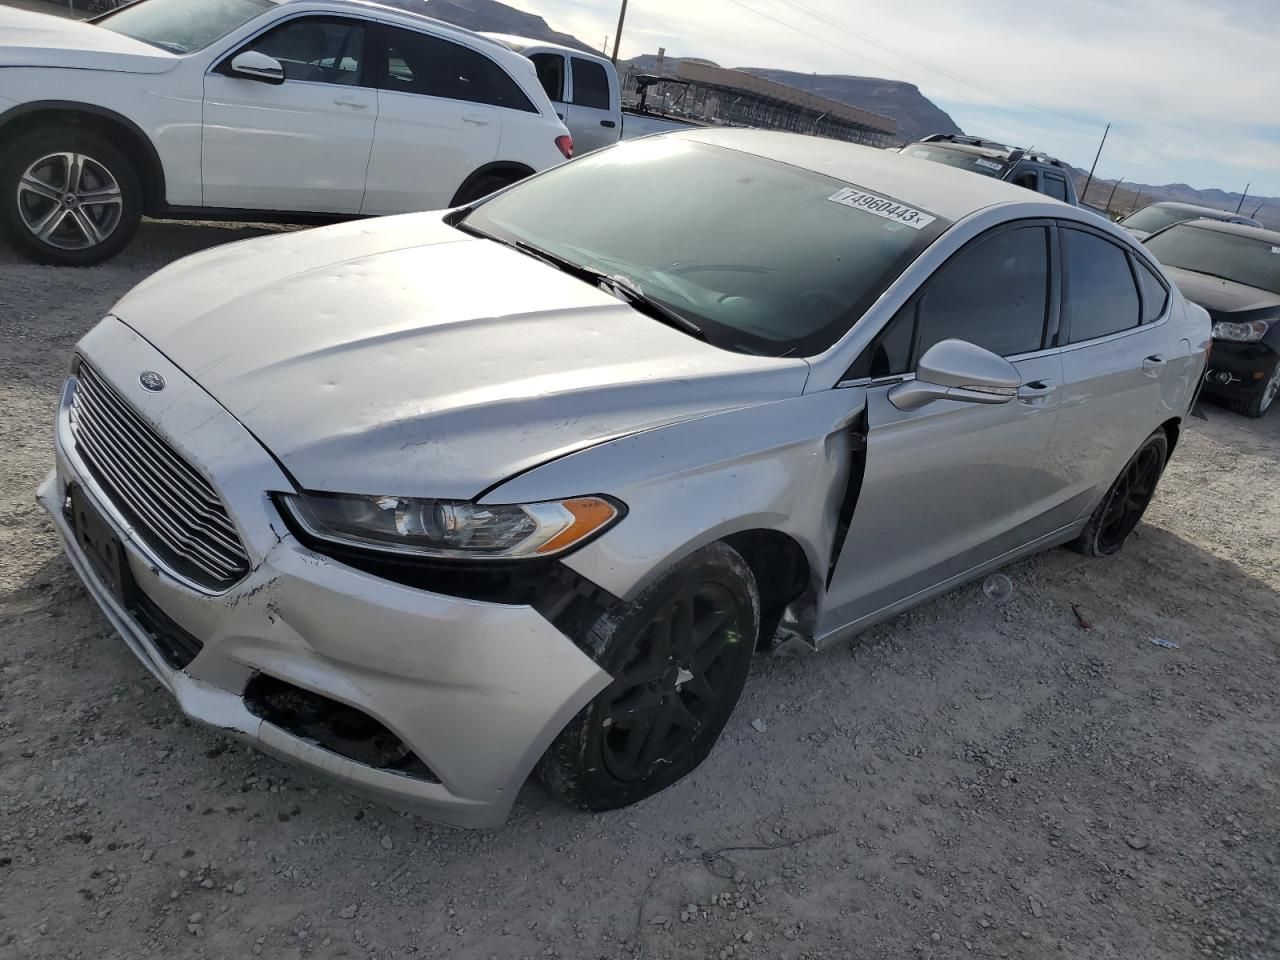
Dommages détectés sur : pare-choc avant, capot, aile avant gauche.
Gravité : mineur